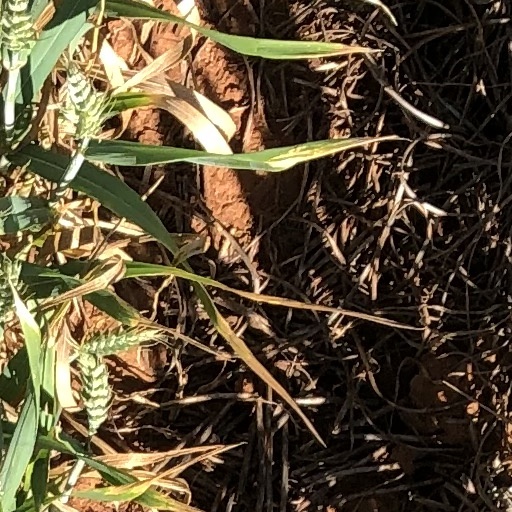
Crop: wheat